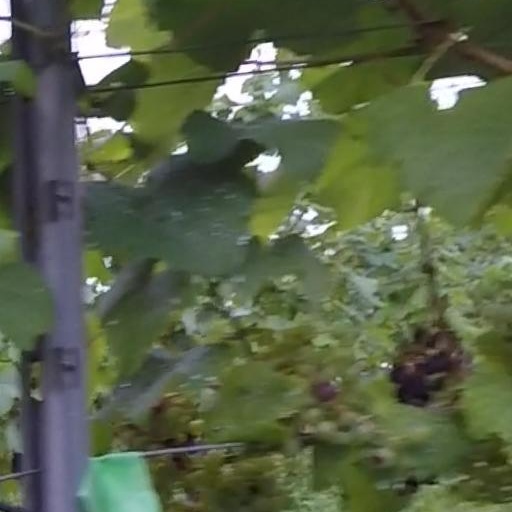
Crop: grape